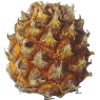
Label: pineapple_mini